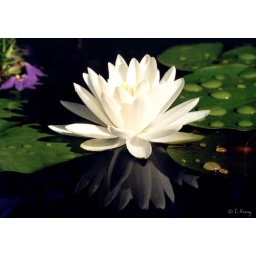
I love the black reflective water in this shot. Shot with my longtime trusty Olympus OM1.